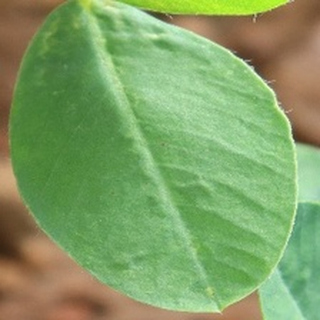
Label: healthy_groundnut